Jacques Pâris de Bollardière

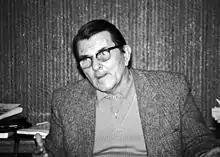

Jacques Pâris de Bollardière (16 December 190722 February 1986) was a French Army general, famous for his advocacy of non-violence during the 1960s.